Iraqi nationalism

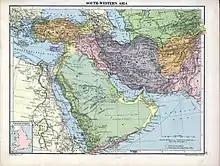
British ruled Mesopotamia shown in pink with Kuwait shown as within Mesopotamia.

Saddam Hussein and Iraqi Ba'athist ideologists sought to fuse a connection between ancient Babylonian and Assyrian civilization in Iraq to the Arab nationalism by claiming that the Babylonians and ancient Assyrians are the ancestors of the Arabs. Thus, Saddam Hussein and his supporters claim that there is no conflict between Mesopotamian heritage and Arab nationalism.